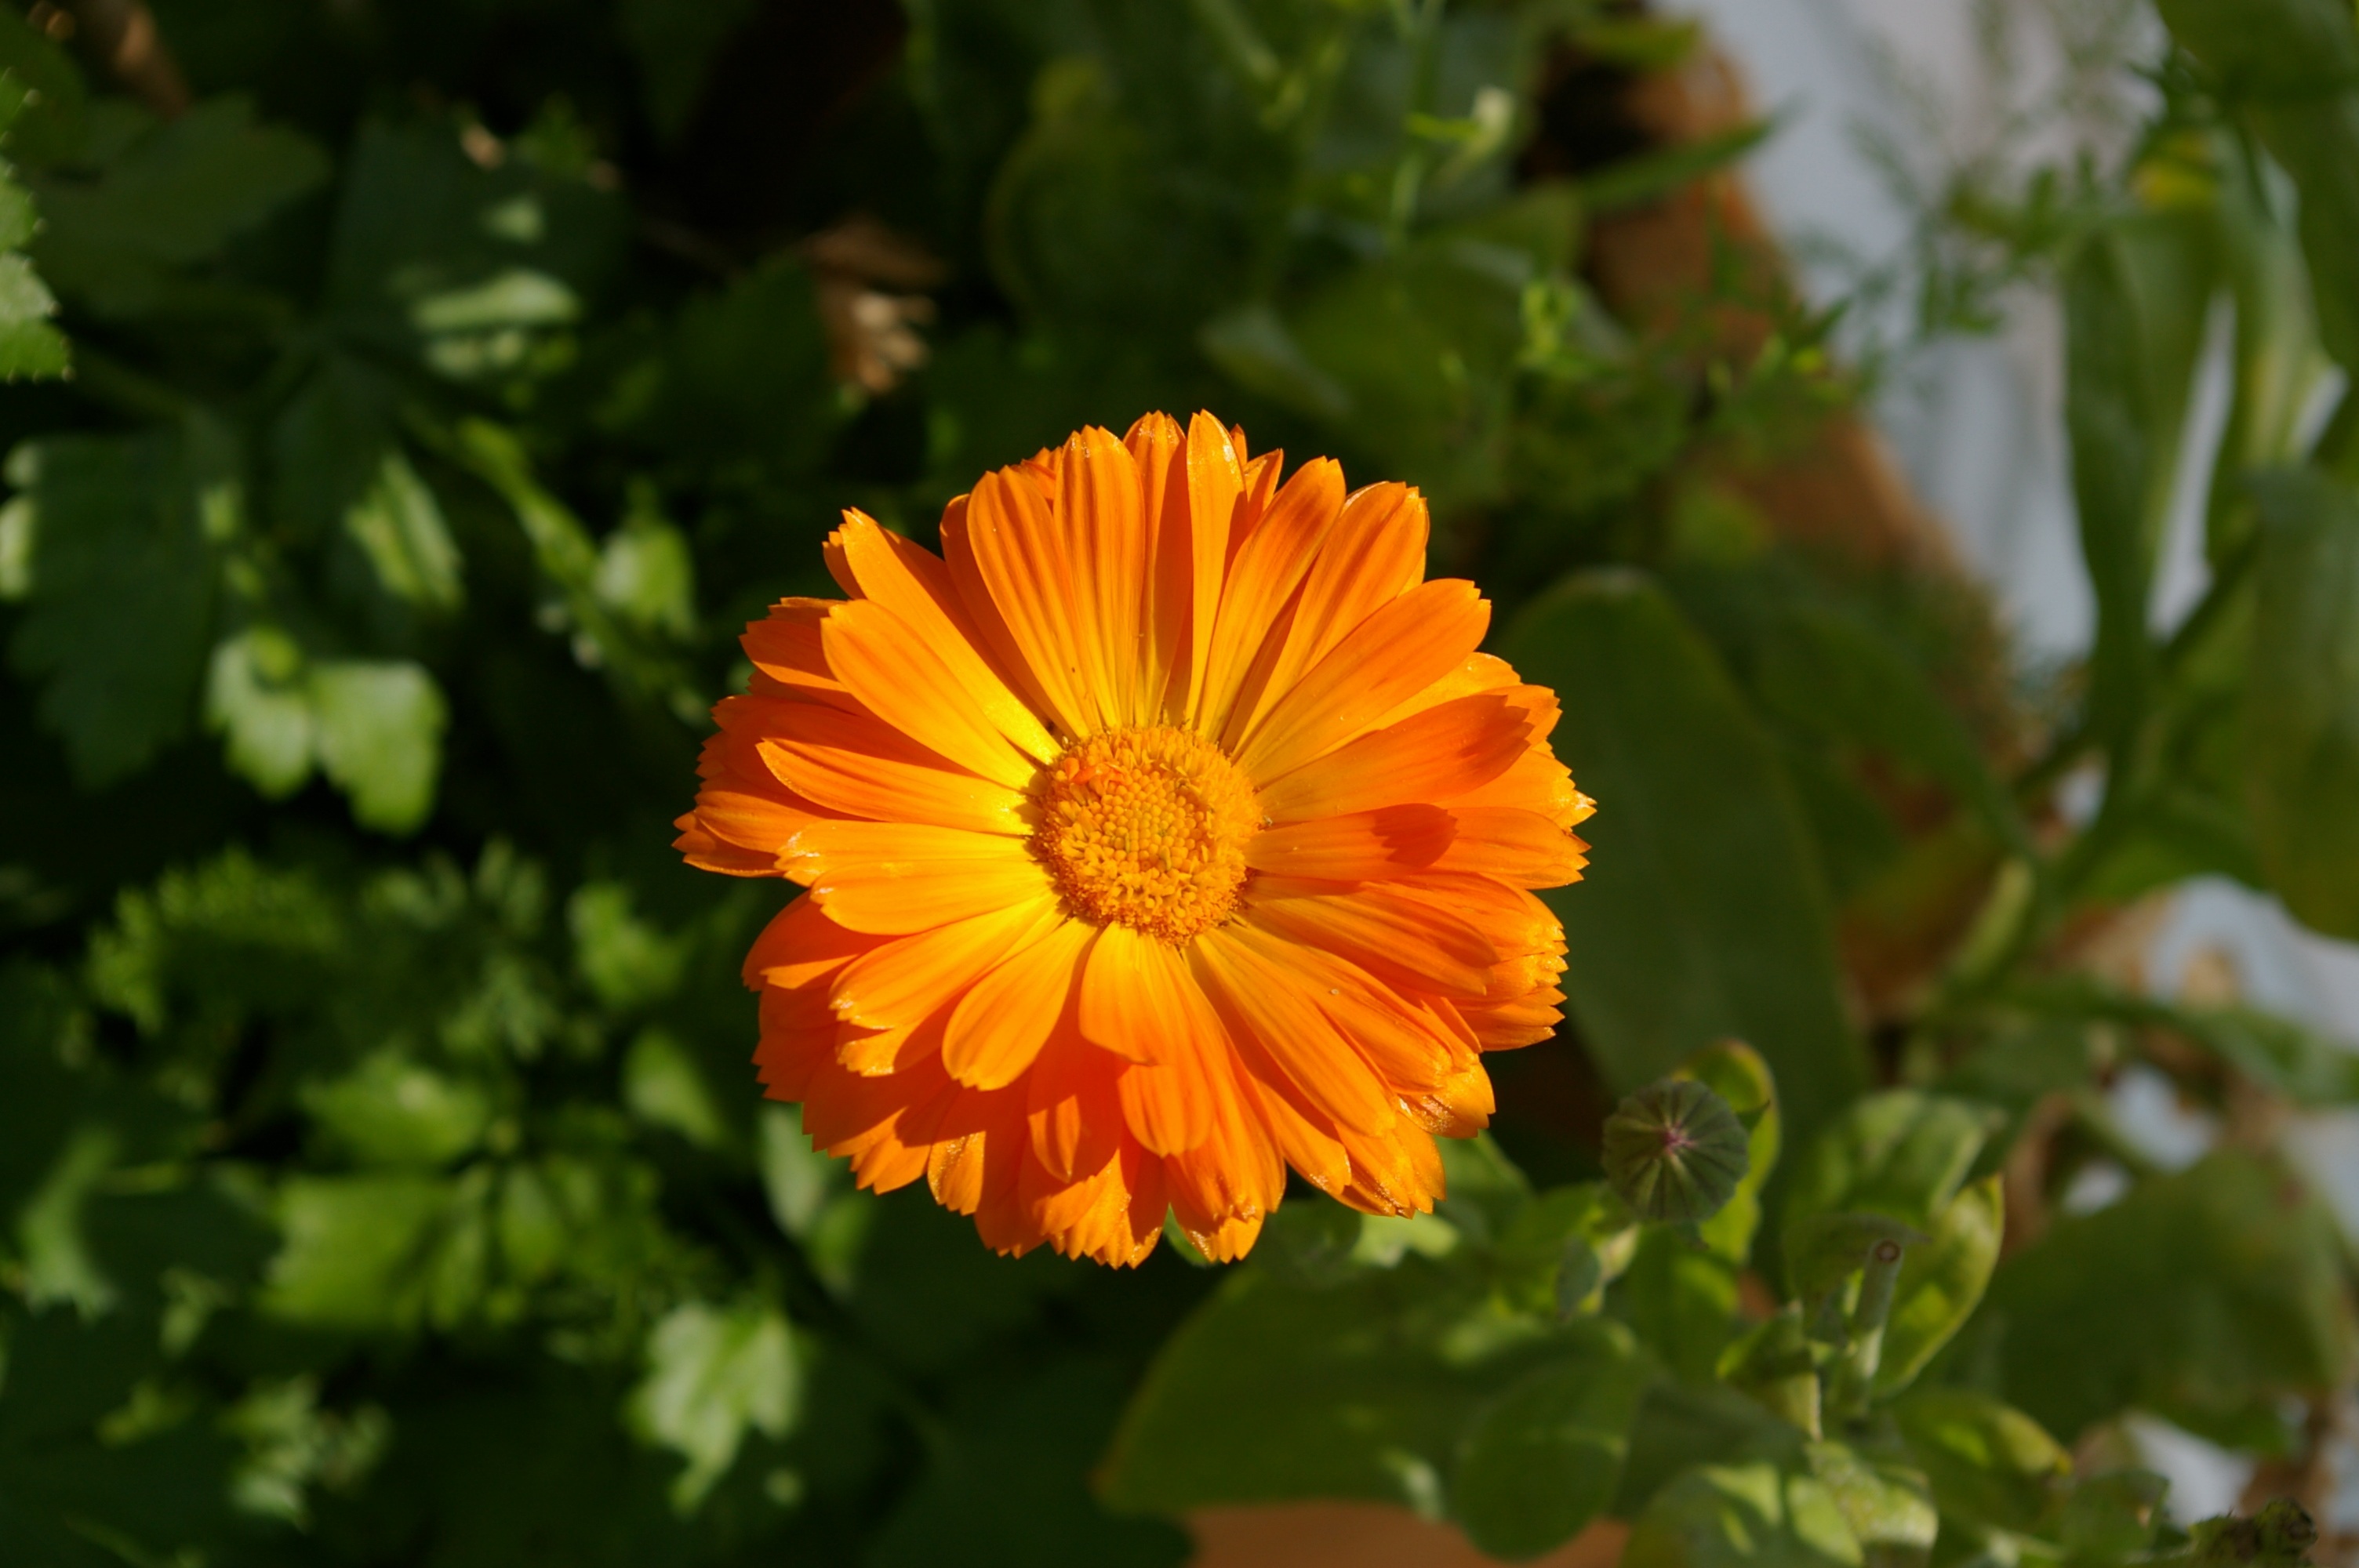
nature, plant, field, leaf, flower, petal, summer, orange, herb, botany, yellow, flora, wildflower, filigree, macro photography, orange flowers, flowering plant, daisy family, calendula, annual plant, land plant